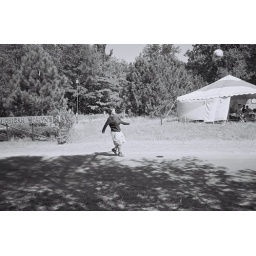
edie plays ball in the street